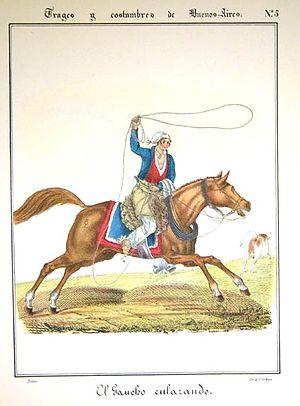
Adrienne Pauline Bacle, née à Genève le 15 août 1796 et morte dans la même ville le 22 octobre 1855, est une artiste suisse, peintre sur émail et lithographe.